Saint Ignatius School, Wentworth

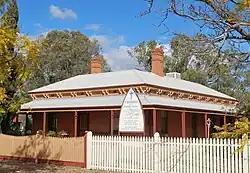
The former Saint Ignatius School, in 2009

Saint Ignatius School (abbreviated as St Ignatius School) is a heritage-listed former kindergarten and Roman Catholic school and now museum and National Trust branch office, located at 30 Caddell Street, Wentworth, in the Wentworth Shire, New South Wales, Australia. The school was built between 1911 and 1912 by Ducan McLean. The building was added to the New South Wales State Heritage Register on 1 March 2002.